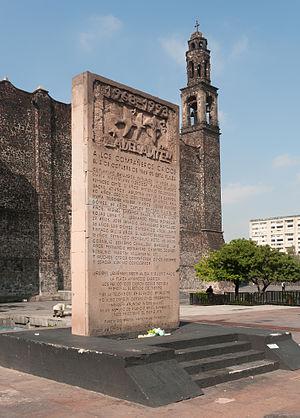
Les Jeux olympiques d'été de 1968, Jeux de la XIXᵉ olympiade de l'ère moderne, ont été célébrés à Mexico, au Mexique, du 12 au 27 octobre 1968.
Le massacre de Tlatelolco a eu lieu dans l'après-midi et la nuit du 2 octobre 1968 sur la place des Trois Cultures dans le quartier de Tlatelolco à Mexico, dix jours avant la célébration des Jeux olympiques d'été au Mexique.